National Patriotic Front of Liberia

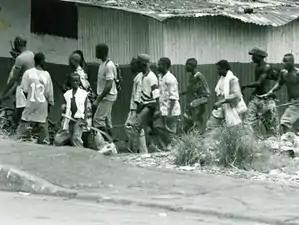
National Patriotic Liberation Front fighters search for ULIMO soldiers in Monrovia.

The urgency of the conflict in Monrovia compelled ECOMOG to adopt a new defense strategy by enlisting the aid of other Liberian factions in combatting the NPFL. However, the human rights record of these factions, namely the United Liberation Movement of Liberia for Democracy (ULIMO) and the Armed Forces of Liberia (AFL), were questionable. The AFL had been discredited due to its heinous abuses during the 1980s and especially during the First Liberian Civil War, where it massacred civilians and wreaked havoc in Monrovia. Similarly, ULIMO, which was an offshoot of the AFL, reportedly conducted attacks on civilians, looting, and executions of suspected NPFL sympathizers in the areas it captured in 1992.